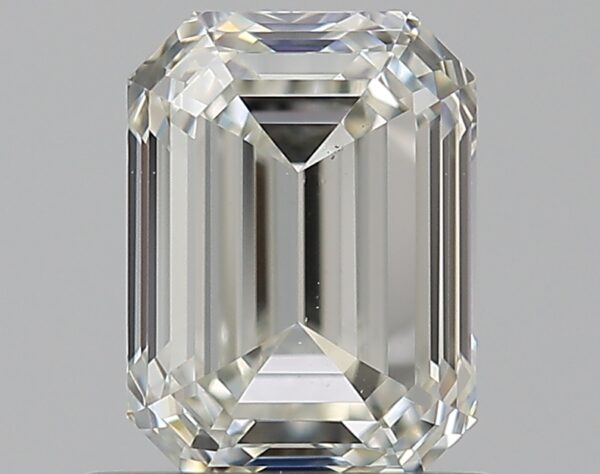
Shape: emerald
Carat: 0.83
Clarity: VS1
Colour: J
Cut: EX
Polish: EX
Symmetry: VG
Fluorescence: F
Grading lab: GIA
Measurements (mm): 6.06 x 4.46 x 3.02